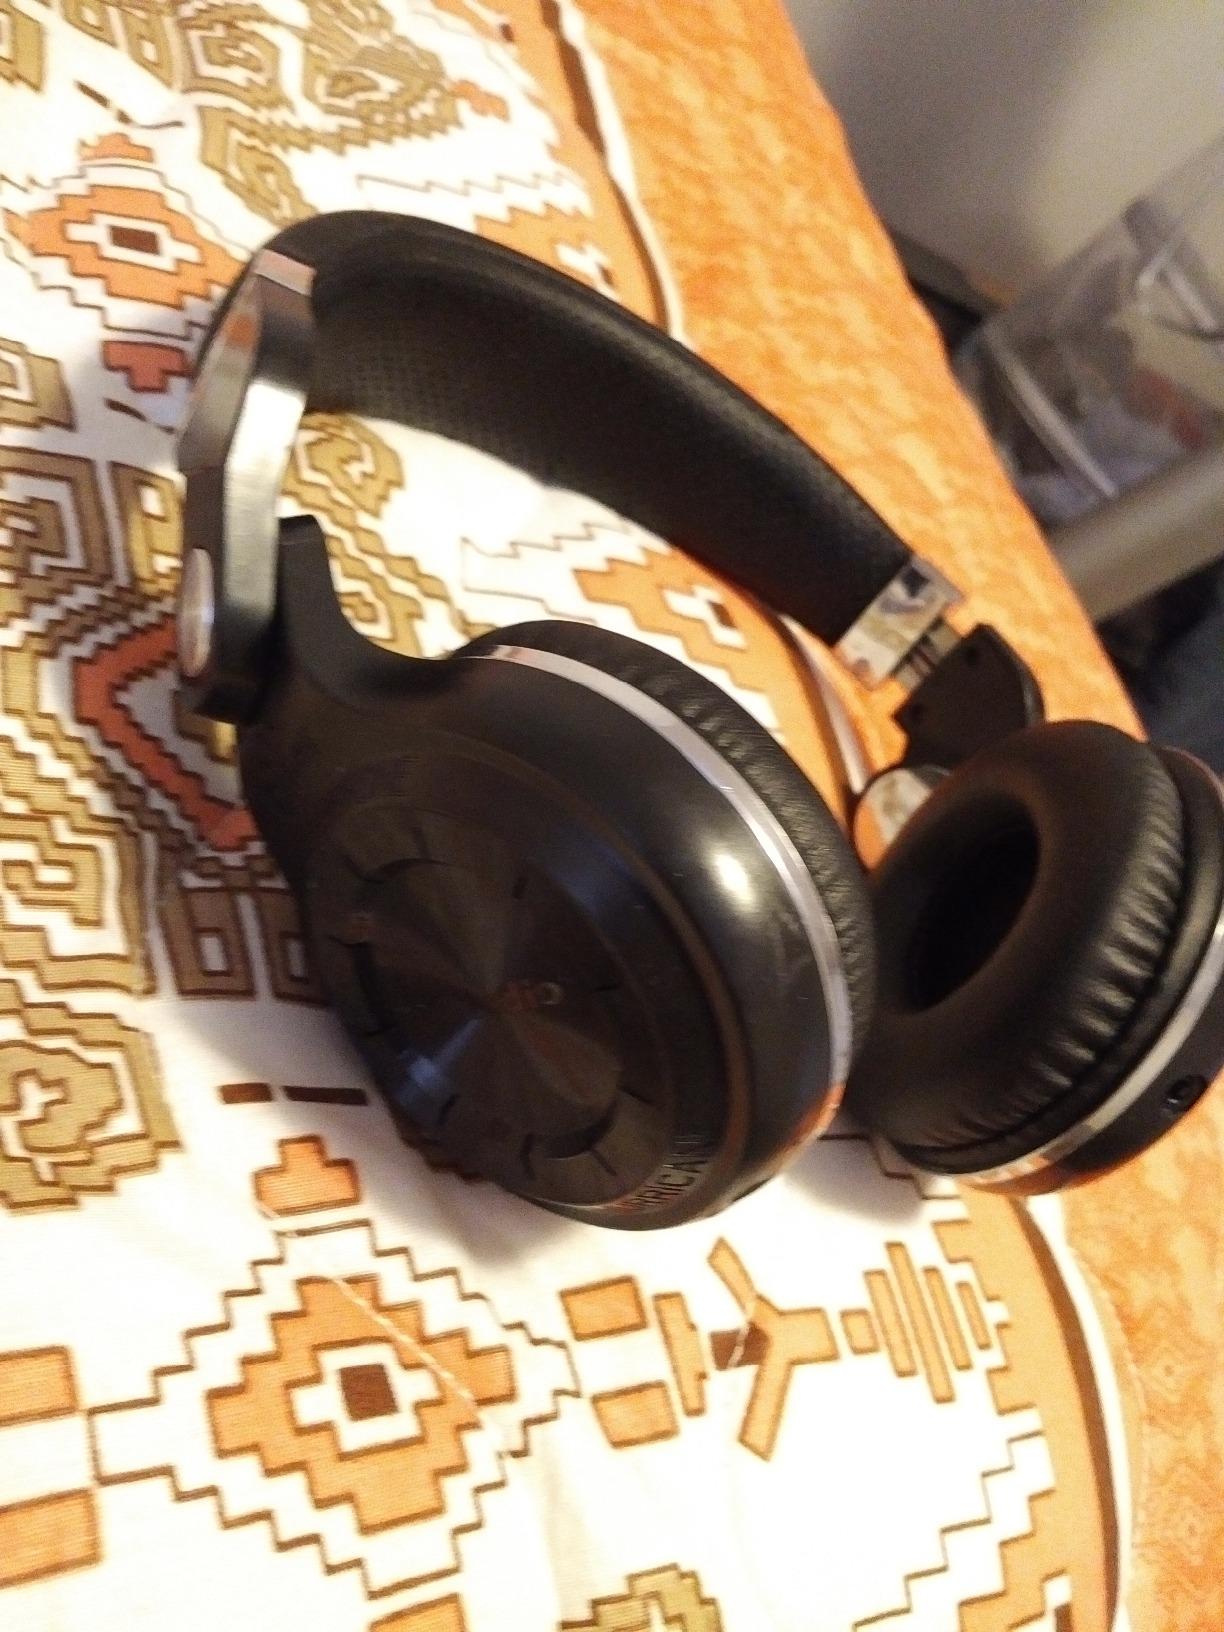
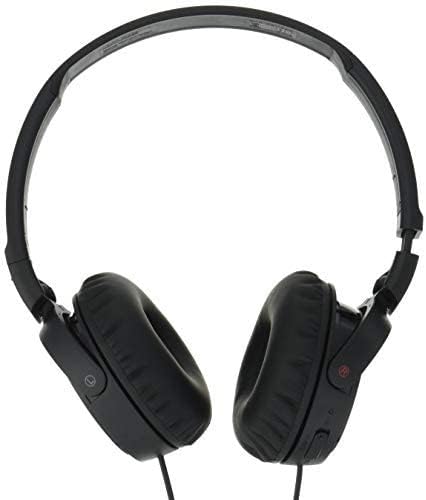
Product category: headphones
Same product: no